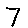
Label: 7